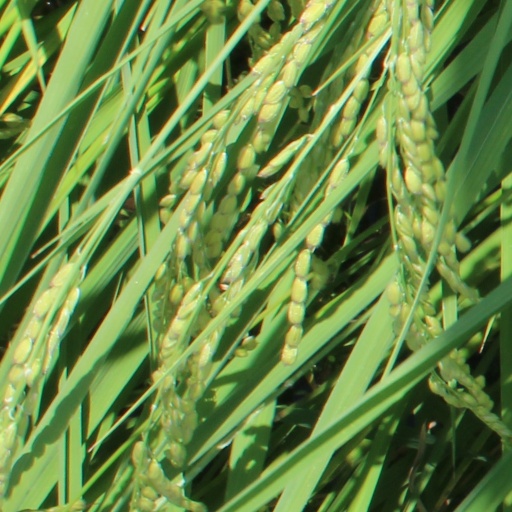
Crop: rice